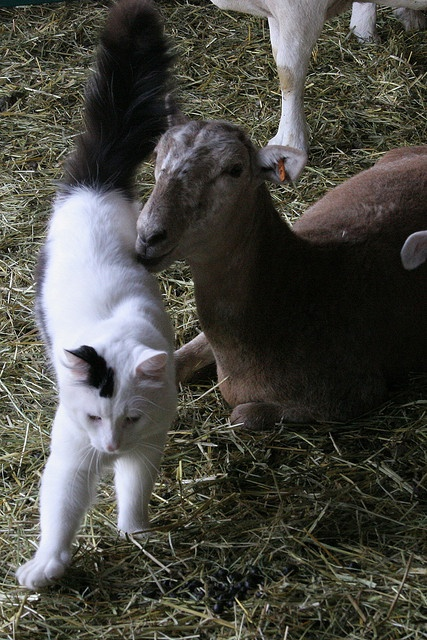
a close up of a cat near a sheep on the ground
A cat is walking by a sheep who is touching its mouth to its back.
A cat next to a sitting goat.
A sheep licking a black and white cat in hay covered area.
A goat laying in some has as a white cat passes.